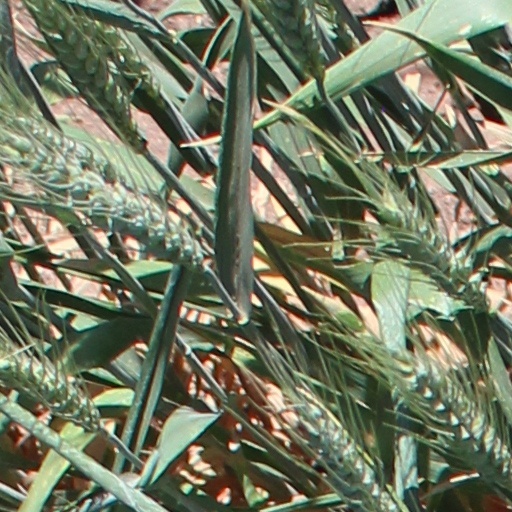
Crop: wheat